Captain America: Civil War

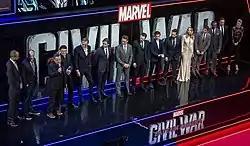
(L-R) Nate Moore, Kevin Feige, the Russo brothers, Paul Bettany, Daniel Brühl, Robert Downey Jr., Chris Evans, Tom Holland, Paul Rudd, Elizabeth Olsen, Jeremy Renner, Anthony Mackie, Sebastian Stan, and Emily VanCamp at the London premiere

Additionally, John Slattery and Kerry Condon reprise their roles as Howard Stark and the voice of F.R.I.D.A.Y. from previous MCU films. John Kani appears as T'Chaka, father of T'Challa and ruler of Wakanda; Hope Davis appears as Maria Stark, Tony Stark's mother; Gene Farber appears as Vasily Karpov, the Hydra official who oversaw the Winter Soldier program; and Florence Kasumba portrays Ayo, a member of T'Challa's Dora Milaje. Alfre Woodard, who portrays Mariah Dillard in the MCU TV series "Luke Cage", briefly appears in the film as Miriam Sharpe, the mother of an American citizen killed in the battle of Sokovia. Woodard was suggested for the role by Downey before Marvel Studios learned of her casting in "Luke Cage". Jim Rash appears as a faculty member at MIT, while Stan Lee makes a cameo appearance as a FedEx deliveryman, and co-director Joe Russo cameos as Theo Broussard, a psychiatrist murdered by Zemo. Damion Poitier, who appeared as Thanos in "The Avengers" before Josh Brolin was cast in that role for subsequent films, appears as one of Rumlow's mercenaries.